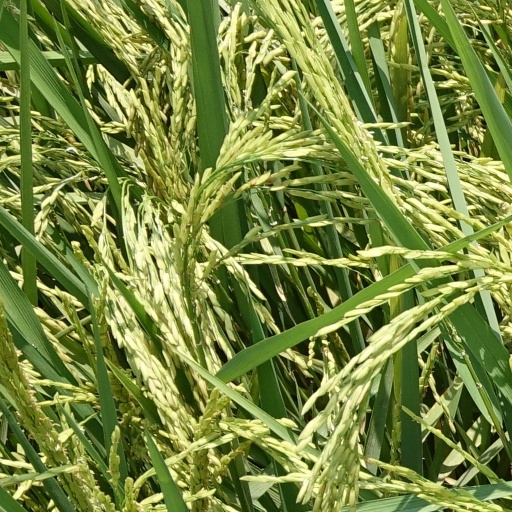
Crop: rice